2023 London Marathon

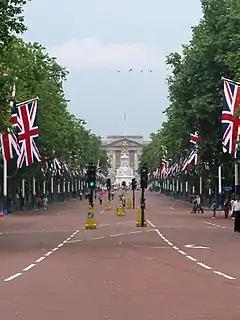
The Mall, the location of the finish of the race

In August 2021, race organisers confirmed that the 2023 event would take place on 23 April; the 2020, 2021 and 2022 events were all held in autumn due to the COVID-19 pandemic. The winners of the elite events received $55,000, and prizes were given to the top 10 finishers. The total prize money for each elite event was $313,000. The prize money for the winners of the wheelchair races was increased by $10,000 to $45,000, with total prize money for each wheelchair event increased from $199,500 to $253,500.